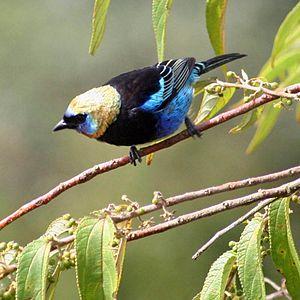
Le Calliste à coiffe d’or, également appelé Tangara Fanny ou Tangara à tête jaunâtre, est une espèce de passereaux de la famille des Thraupidae.
En ornithologie, le nom vernaculaire Calliste est le nom normalisé de plus de 50 espèces d'oiseaux de 3 genres voisins, dont le genre Tangara. La plupart des callistes sont donc à tort appelés Tangara.